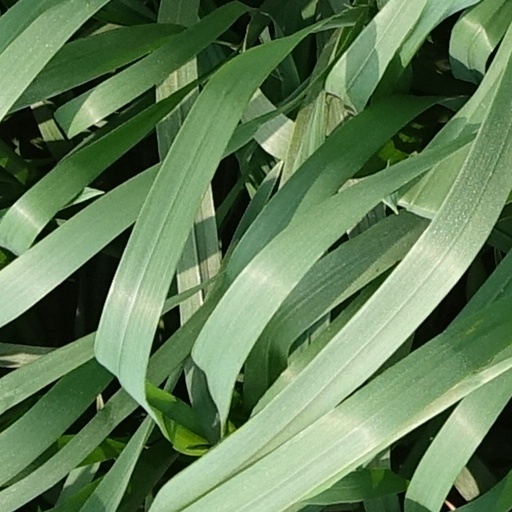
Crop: wheat